Ona Munson

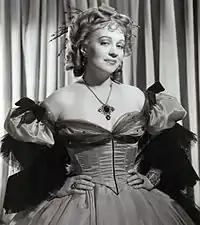
Munson as Belle Watling in "Gone With the Wind" (1939)

Munson returned to Los Angeles in 1938 to appear a minor part in "His Exciting Night", followed by an uncredited role in "Dramatic School". When David O. Selznick began casting his production "Gone with the Wind", he first announced that Mae West was to play Belle, but both West and Tallulah Bankhead refused the role as too small. Munson was the antithesis of the voluptuous Belle: freckled and of slight build—but Selznick cast her in the role.